Dmitry Gusev

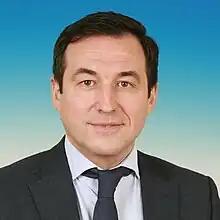

Dmitry Gennadievich Gusev (born 23 July 1972, Yekaterinburg) is a Russian professional campaign manager and a deputy of the 8th State Duma.